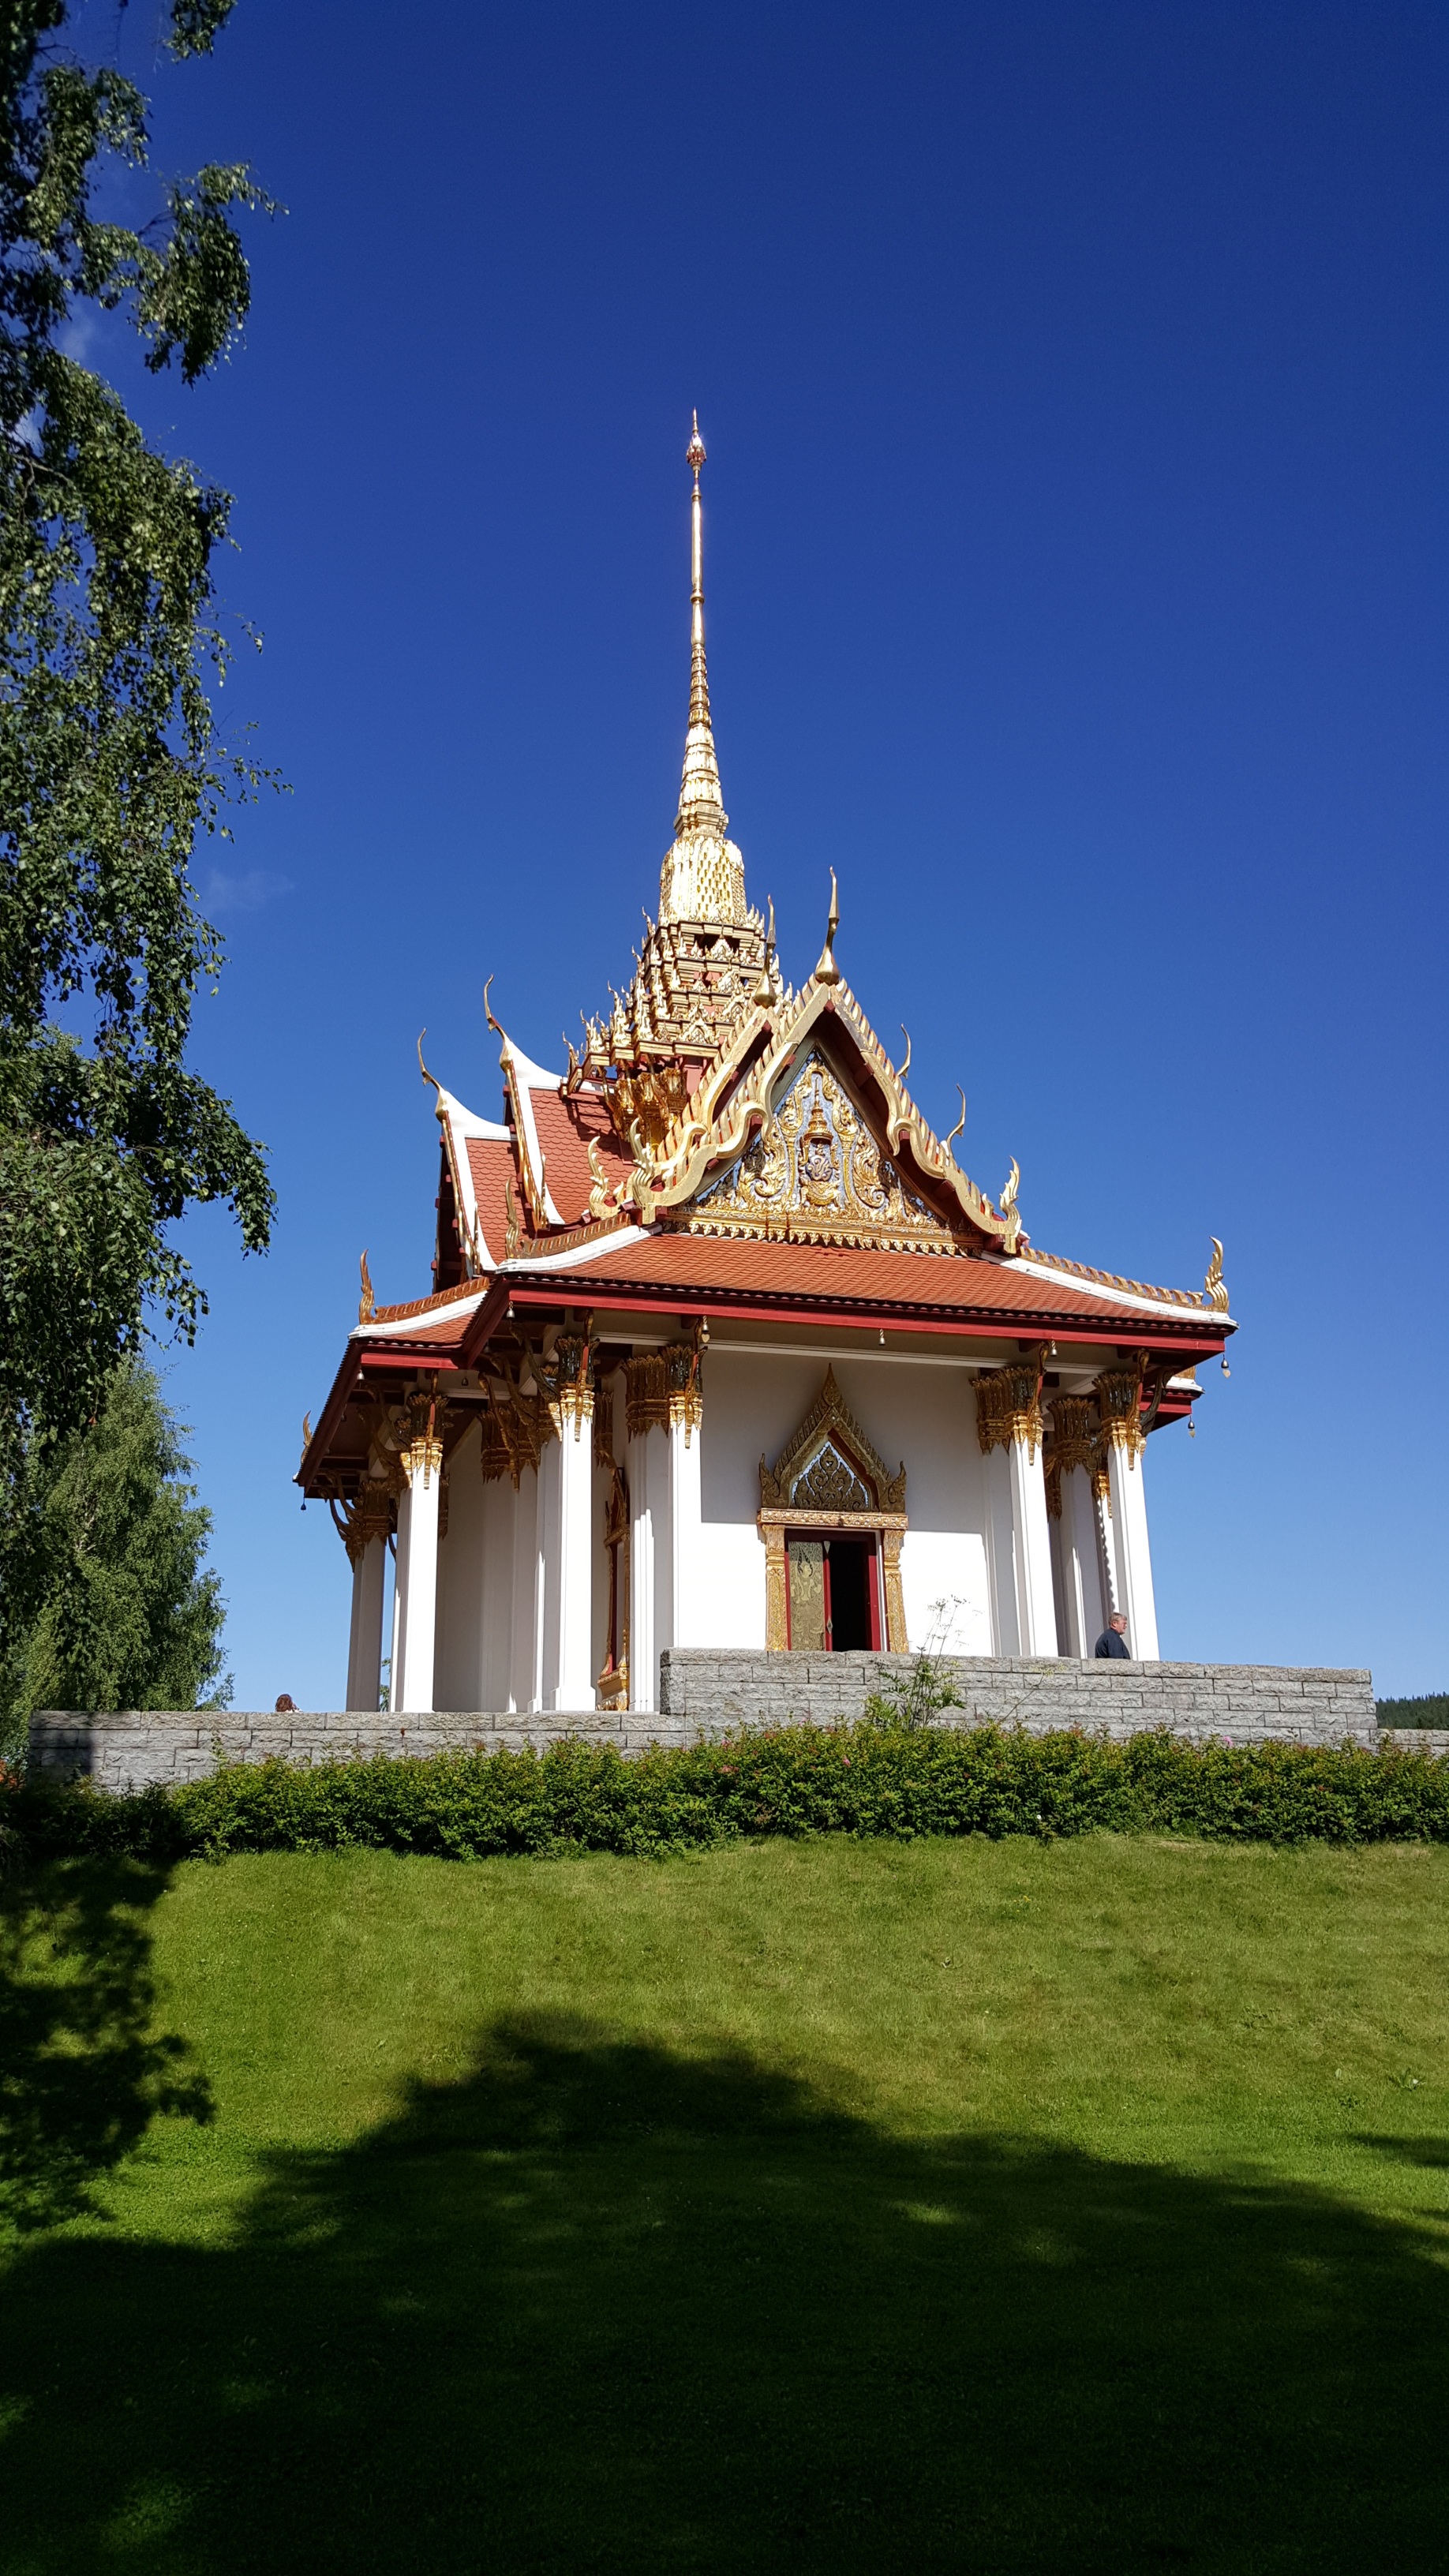
house, building, tower, landmark, place of worship, king, temple, monastery, pavilion, estate, ragunda